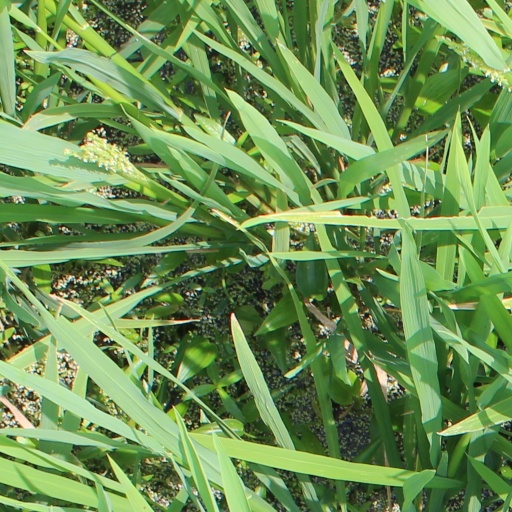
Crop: rice